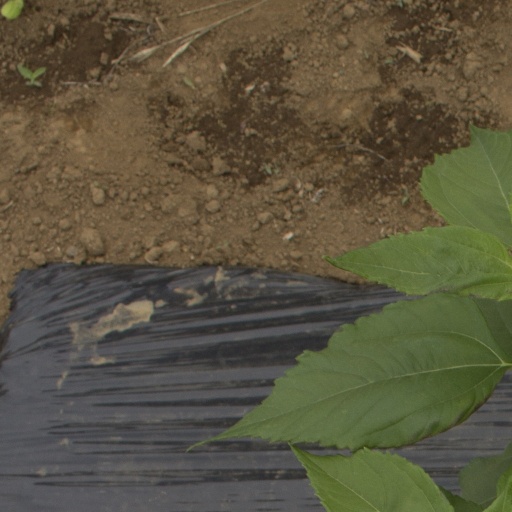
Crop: Jerusalem artichoke